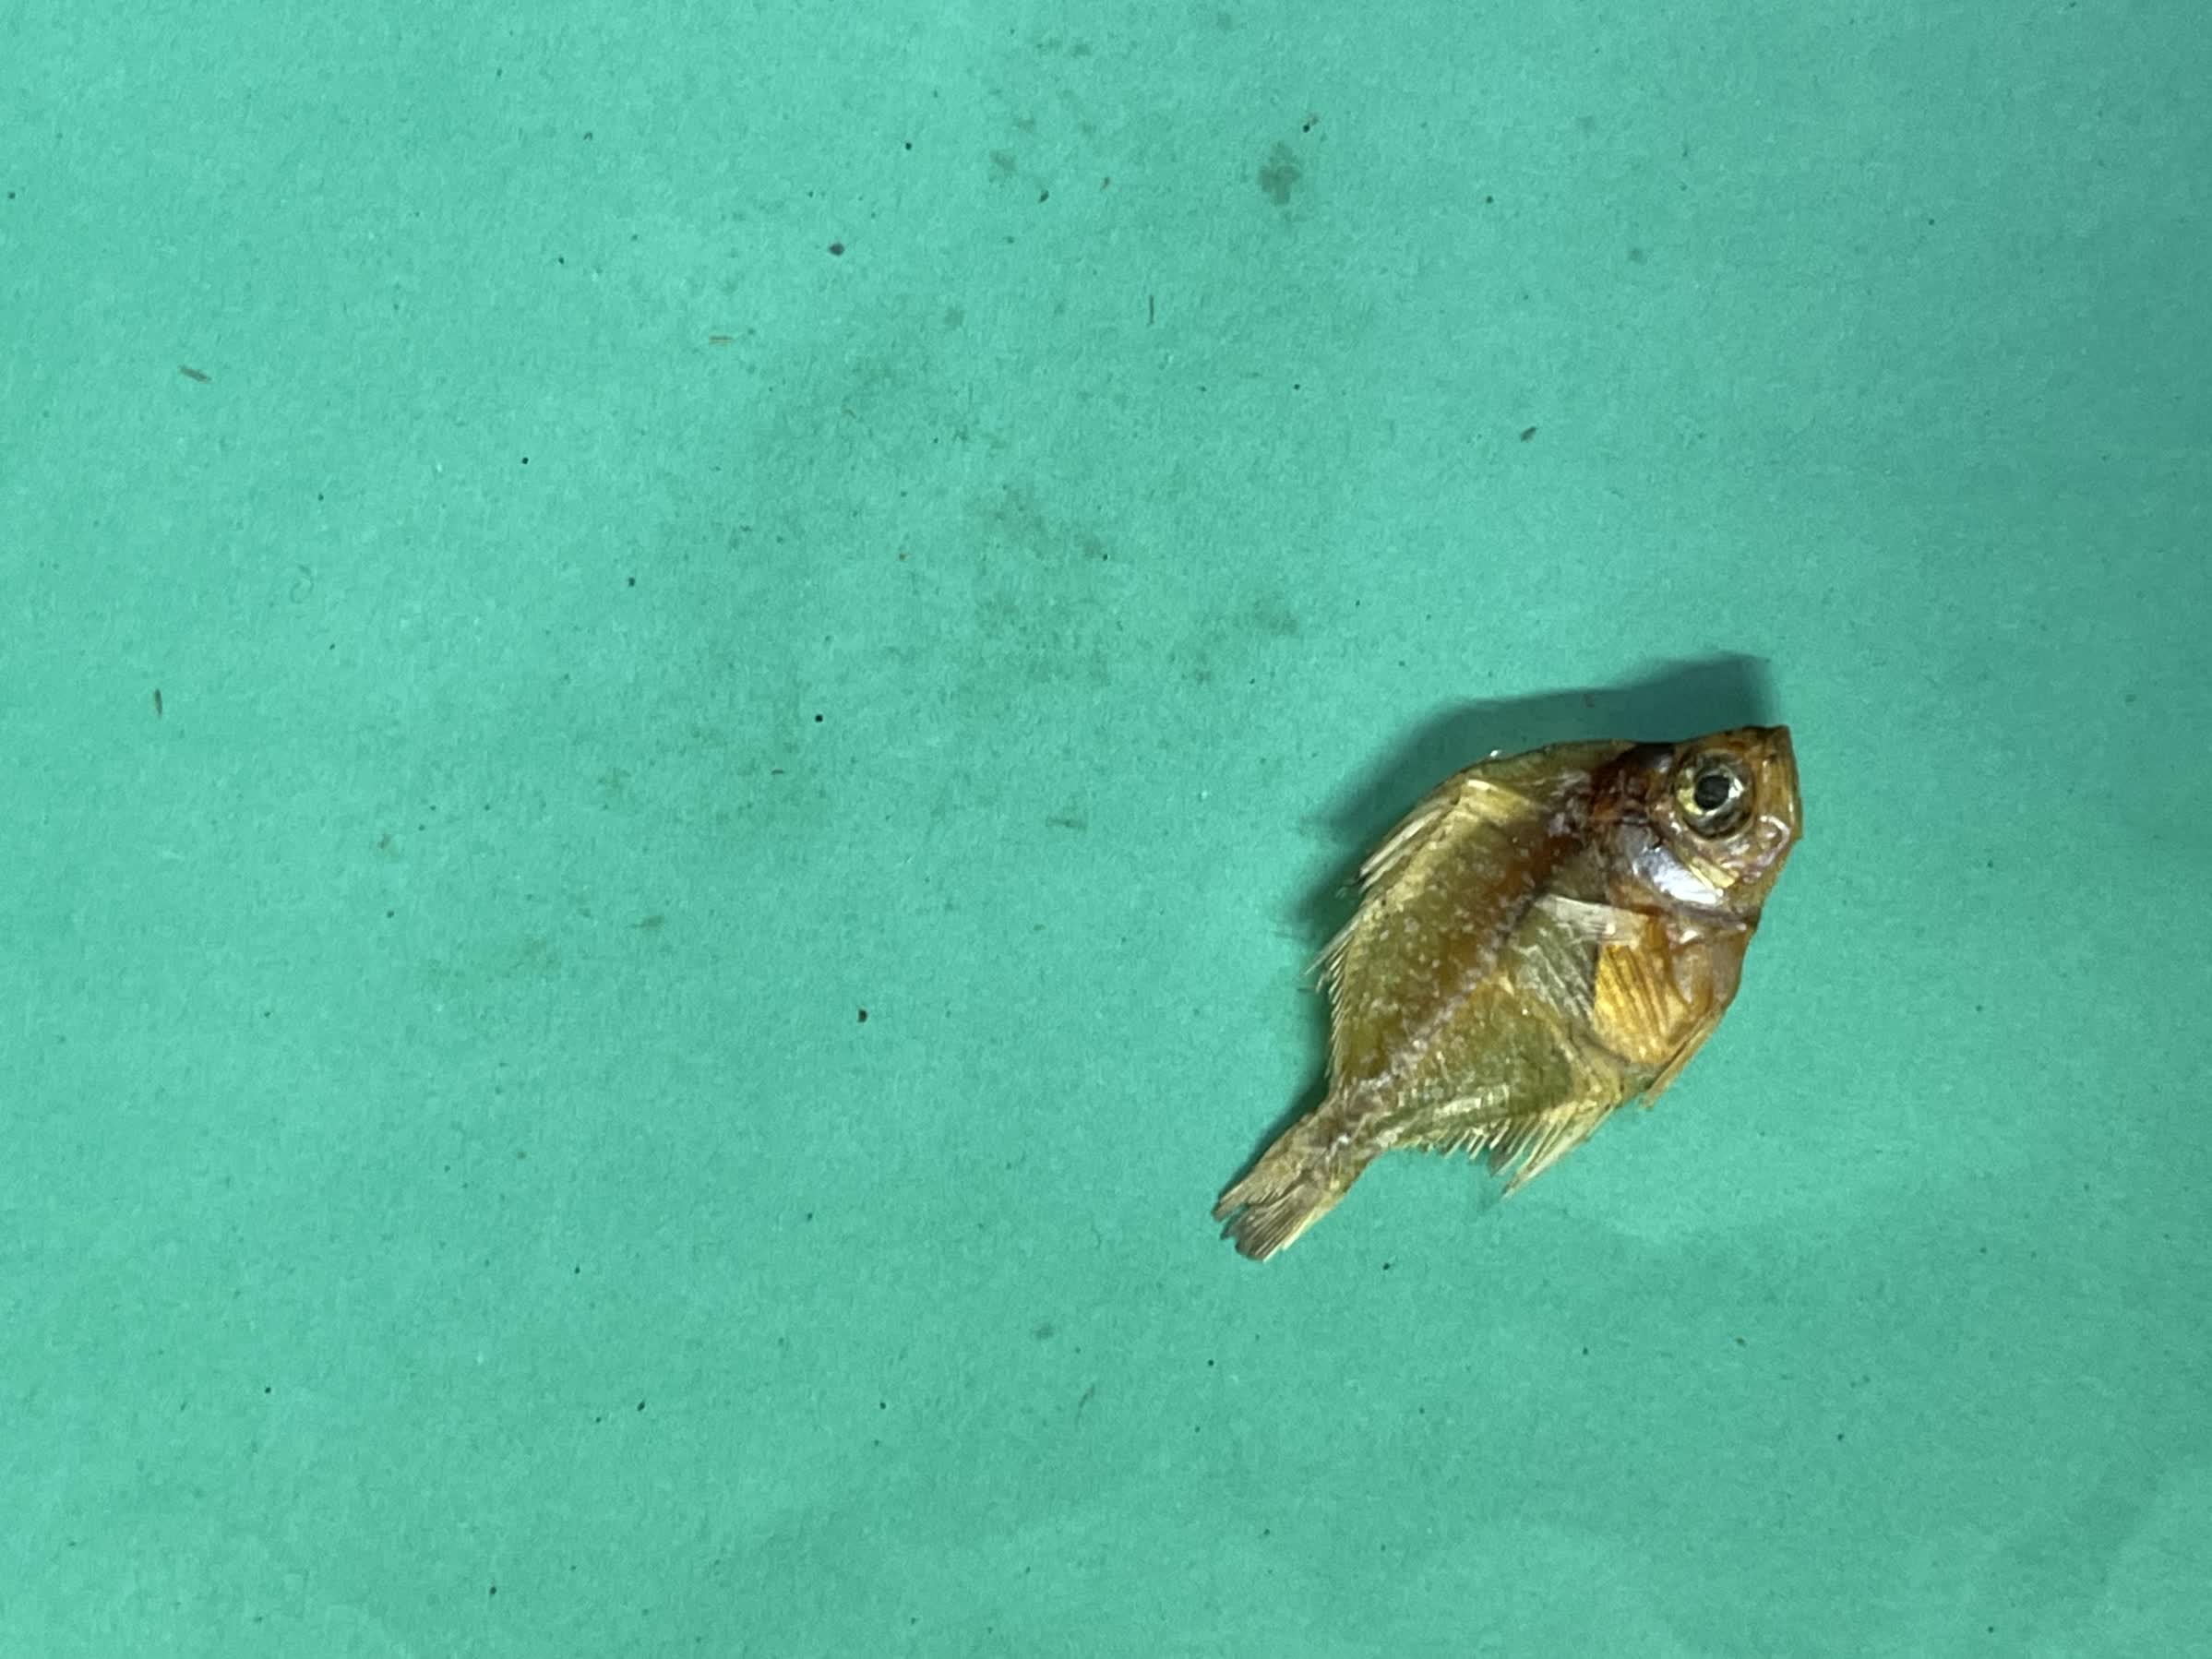
Species: Chanda